Thiasus

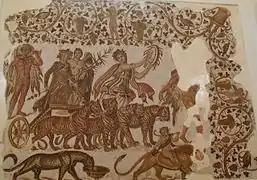
Triumph of Dionysus on a fragmentary Roman mosaic (3rd century CE, Sousse Archaeological Museum)

The most significant members of the "thiasus" were the human female devotees, the maenads, who gradually replaced immortal nymphs. In Greek vase-paintings or bas-reliefs, lone female figures can be recognized as belonging to the "thiasus" by their brandishing the thyrsos, the distinctive staff or rod of the devotee.